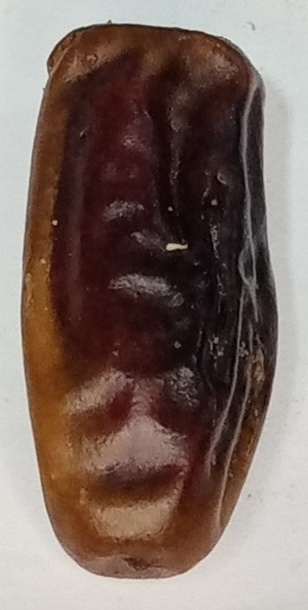
Variety: gajar
Size: medium
Grade: grade-3